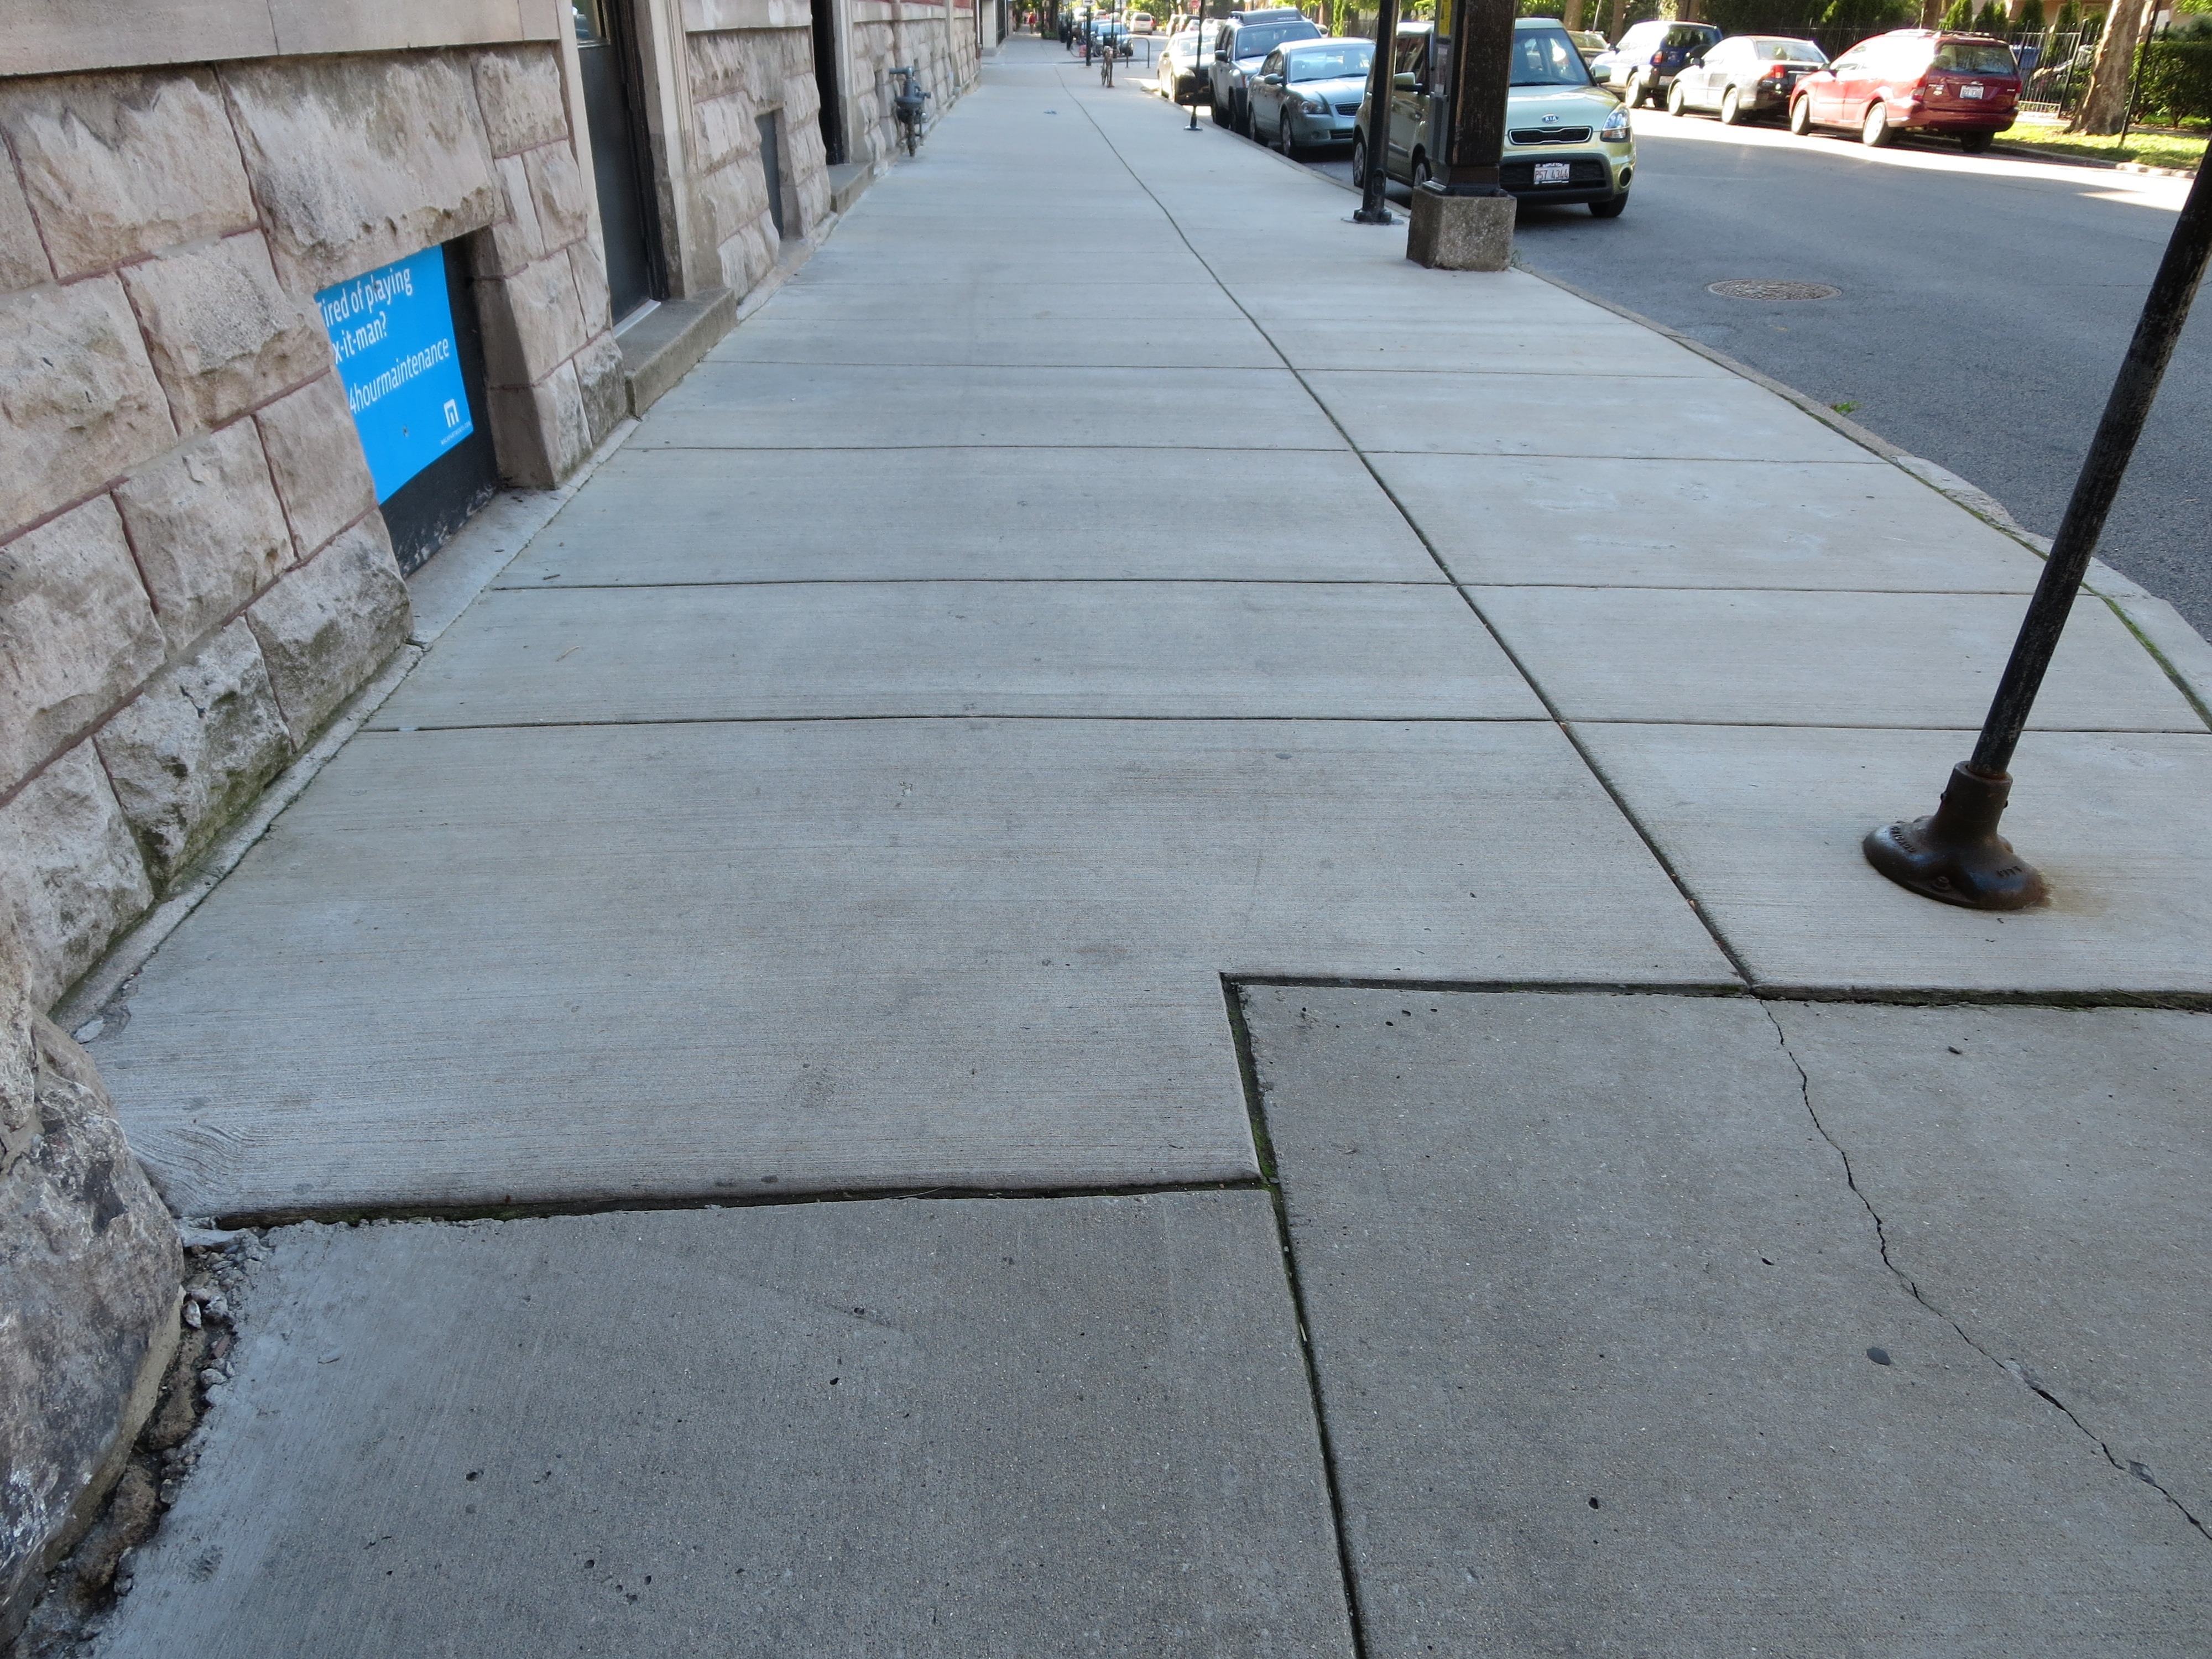
pathway, outdoor, pedestrian, road, street, ground, sidewalk, floor, town, cobblestone, city, urban, asphalt, pavement, walkway, downtown, walk, pattern, rough, exterior, lane, material, concrete, public space, surface, outside, roadside, infrastructure, public, paving, way, zebra crossing, footpath, driveway, flooring, pedestrian crossing, road surface, sidewalks